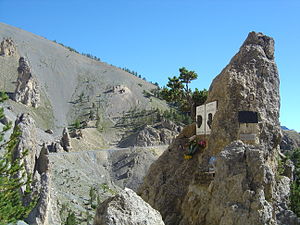
Col d'Izoard / Galleri
Col d'Izoard er et bjergpas i de franske alper i departementet Hautes-Alpes. Pashøjden er 2.360 m.o.h. Det er muligt at passere det fra midt juni til midt oktober via vejen D902, der forbinder Briançon i nord med Guil-floden i Queyras-dalen og ender i Guillestre mod syd. Sydsiden af den øverste del før passet er meget karrakteristisk, og benævnes på fransk som Casse Déserte.